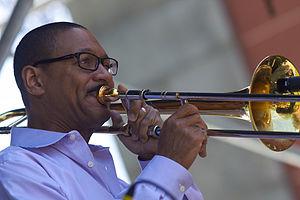
Delfeayo Marsalis est un tromboniste américain. Ses frères Wynton et Branford sont également des musiciens professionnels.